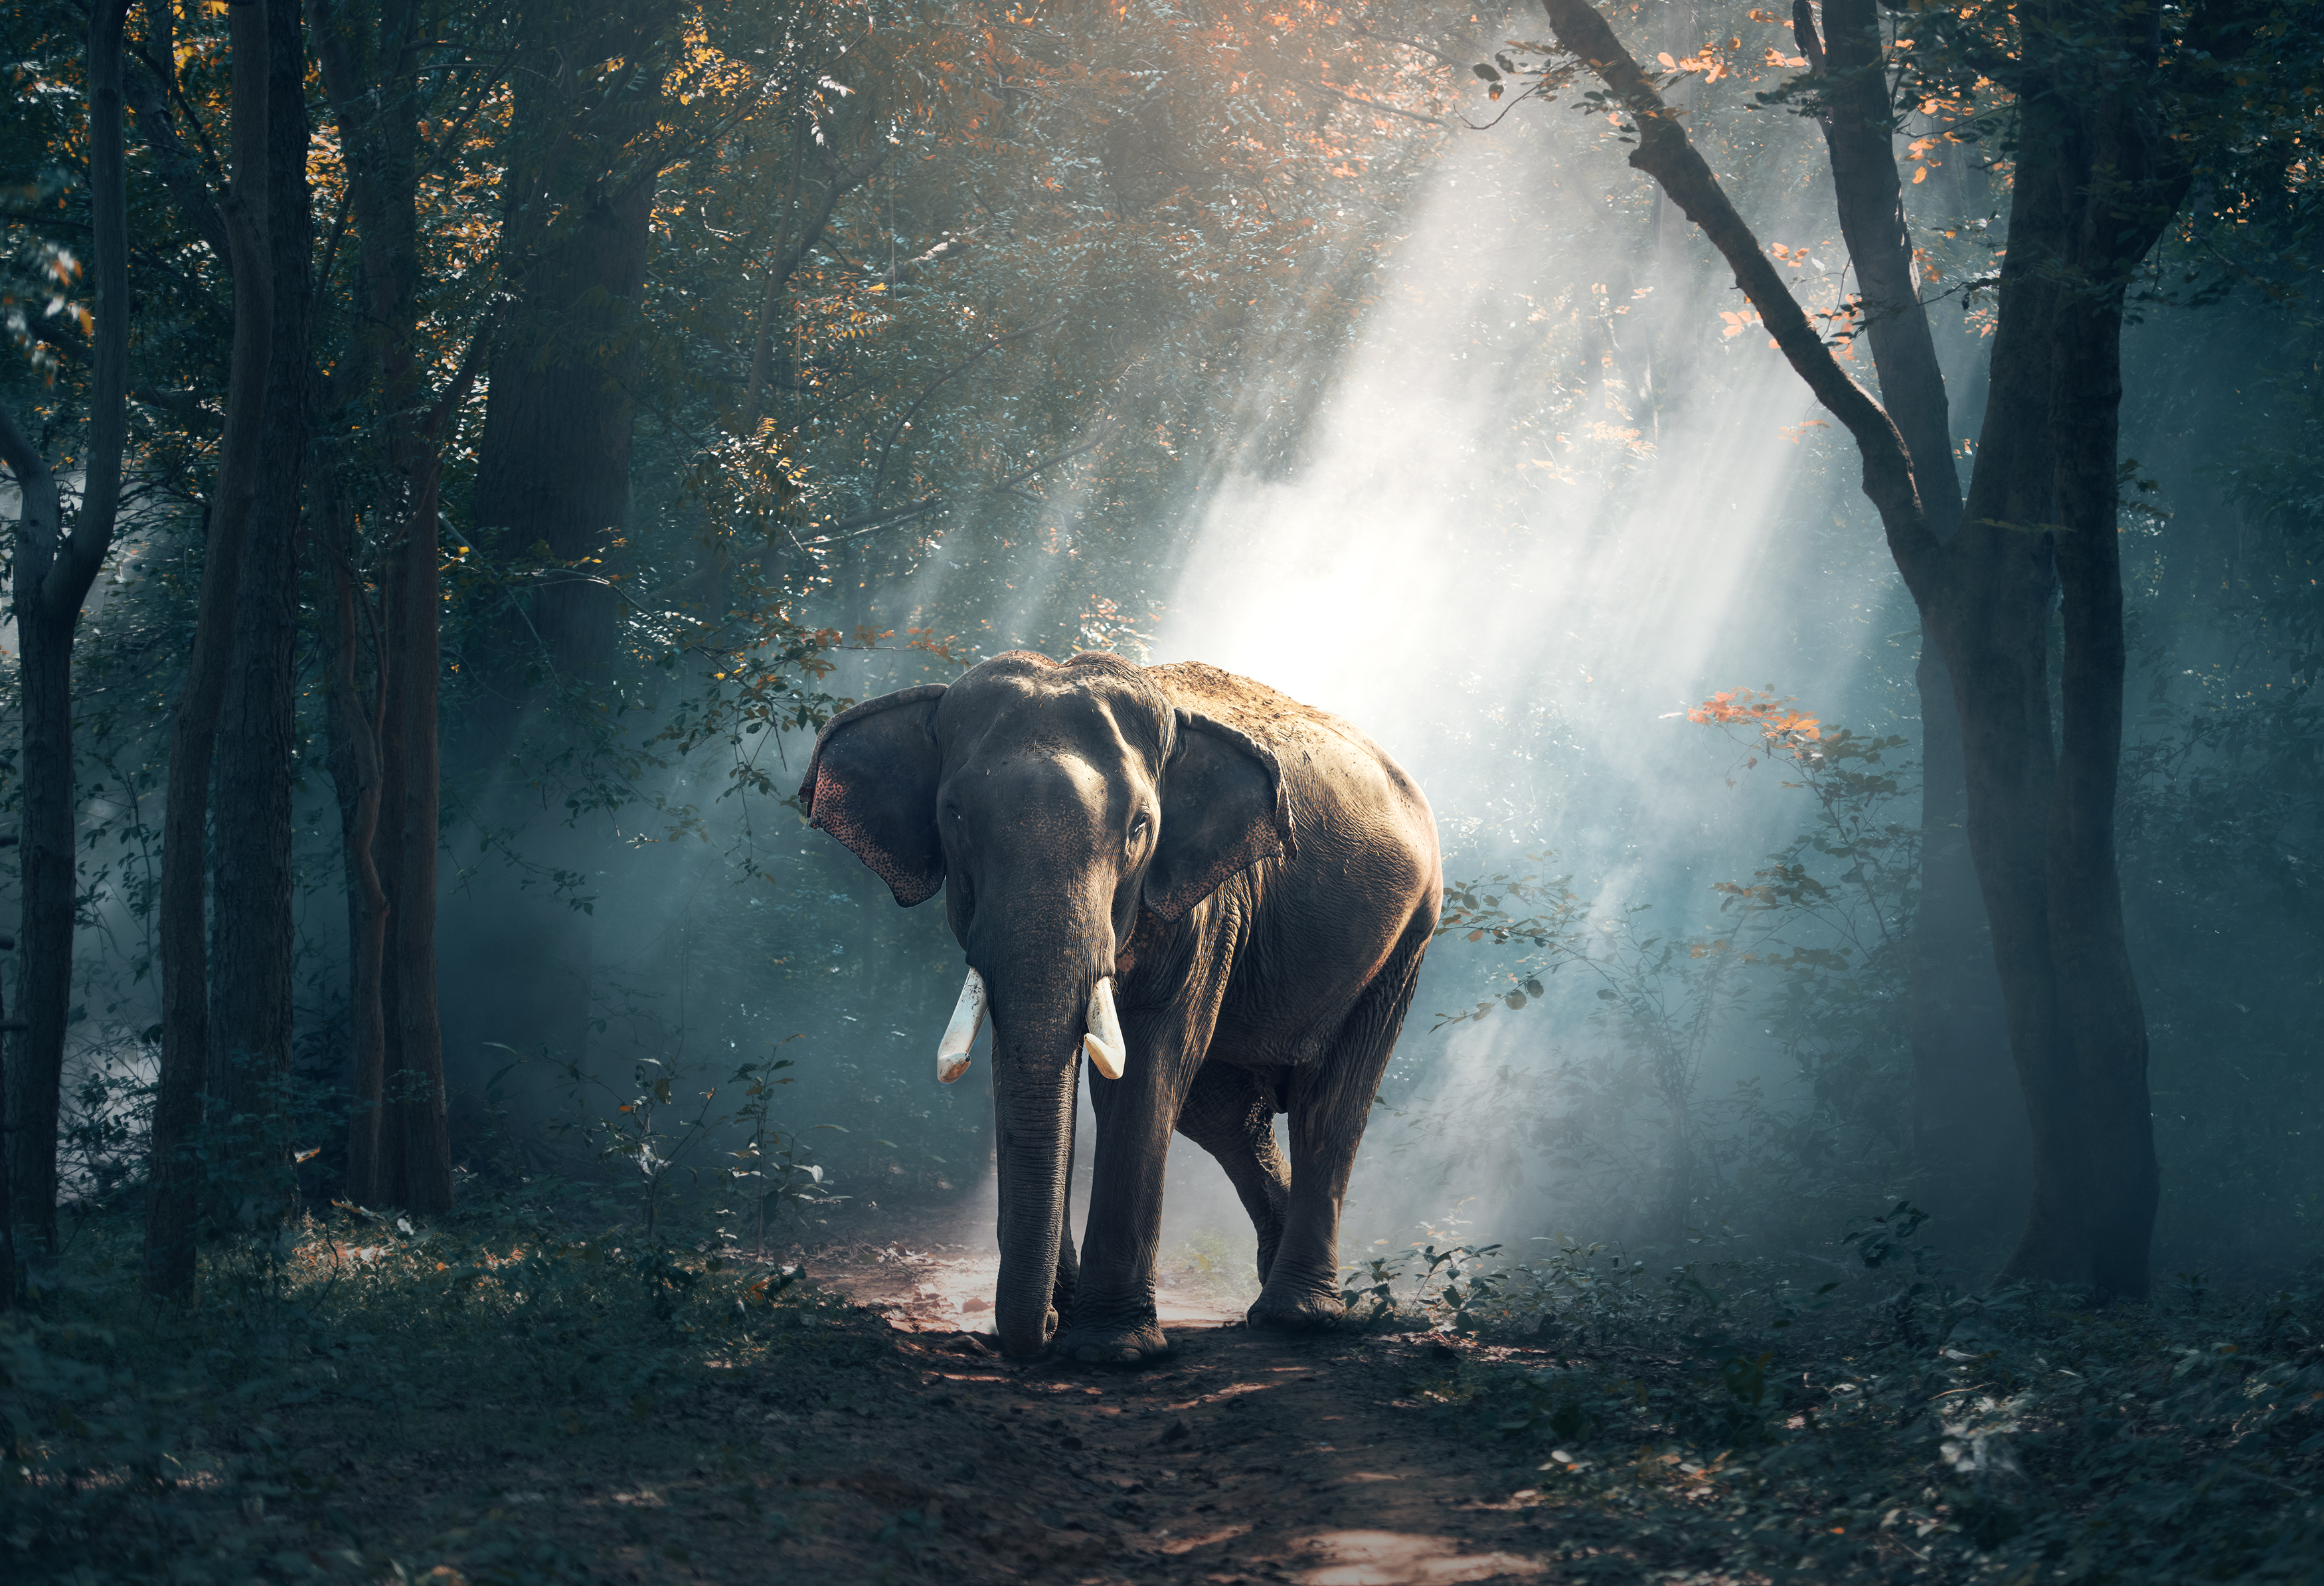
thailand, wild, asian, closeup, india, tree, mammal, green, travel, grass, tusk, female, forest, wildlife, adventure, natural, reserve, leaf, bright, elephant, portrait, exploration, trunk, nature, environment, big, happy, animal, landscape, jungle, water, plant, atmosphere, People in nature, vertebrate, natural environment, wood, natural landscape, branch, flash photography, fawn, woody plant, smoke, Tints and shades, fog, heat, mist, darkness, woodland, terrestrial animal, cg artwork, tail, backlighting, wilderness, haze, stock photography, old growth forest, Northern hardwood forest, deciduous, visual arts, shadow, romance, night, canidae, evening, autumn, rainforest